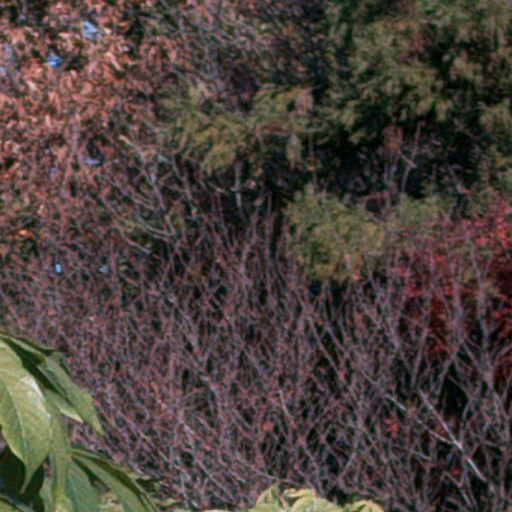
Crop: cassava